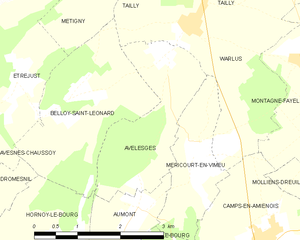
Carte des communes françaises Avelesges